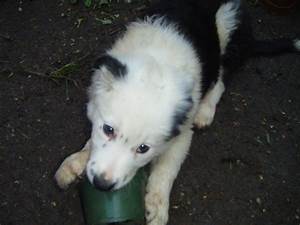
Label: cane